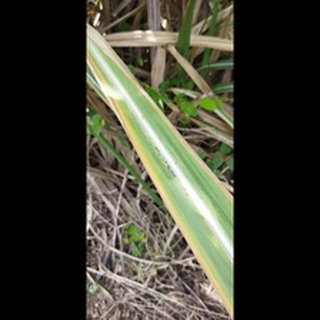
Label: sugarcane_rust